Interstellar travel

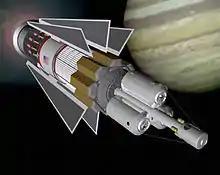
Modern Pulsed Fission Propulsion Concept

Based on work in the late 1950s to the early 1960s, it has been technically possible to build spaceships with nuclear pulse propulsion engines, i.e. driven by a series of nuclear explosions. This propulsion system contains the prospect of very high specific impulse and high specific power.